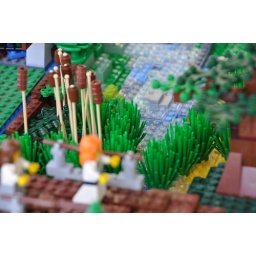
Detail of river section by Brian Heinz. Fleeing women on the bridge in the foreground.